Deshastha Brahmin

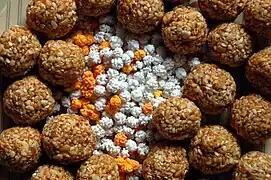
Tilgul is exchanged by Deshasthas on Makar Sankaranti. The centre shows sugarcoated sesame seeds surrounded by "laddu"s of "tilgul" or sesame jaggery.

Makar Sankranti falls on 14 January when the Sun enters Capricorn. Deshastha Brahmins exchange "Tilgul" or sweets made of jaggery and sesame seeds along with the customary salutation "Tilgul Ghya aani God Bola", which means "Accept the Tilgul and be friendly". "Gulpoli", a special type of chapati stuffed with jaggery is the dish of the day.